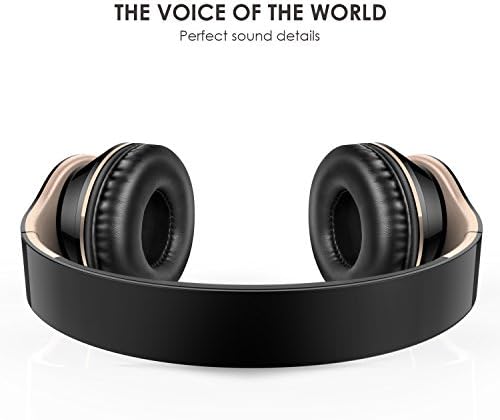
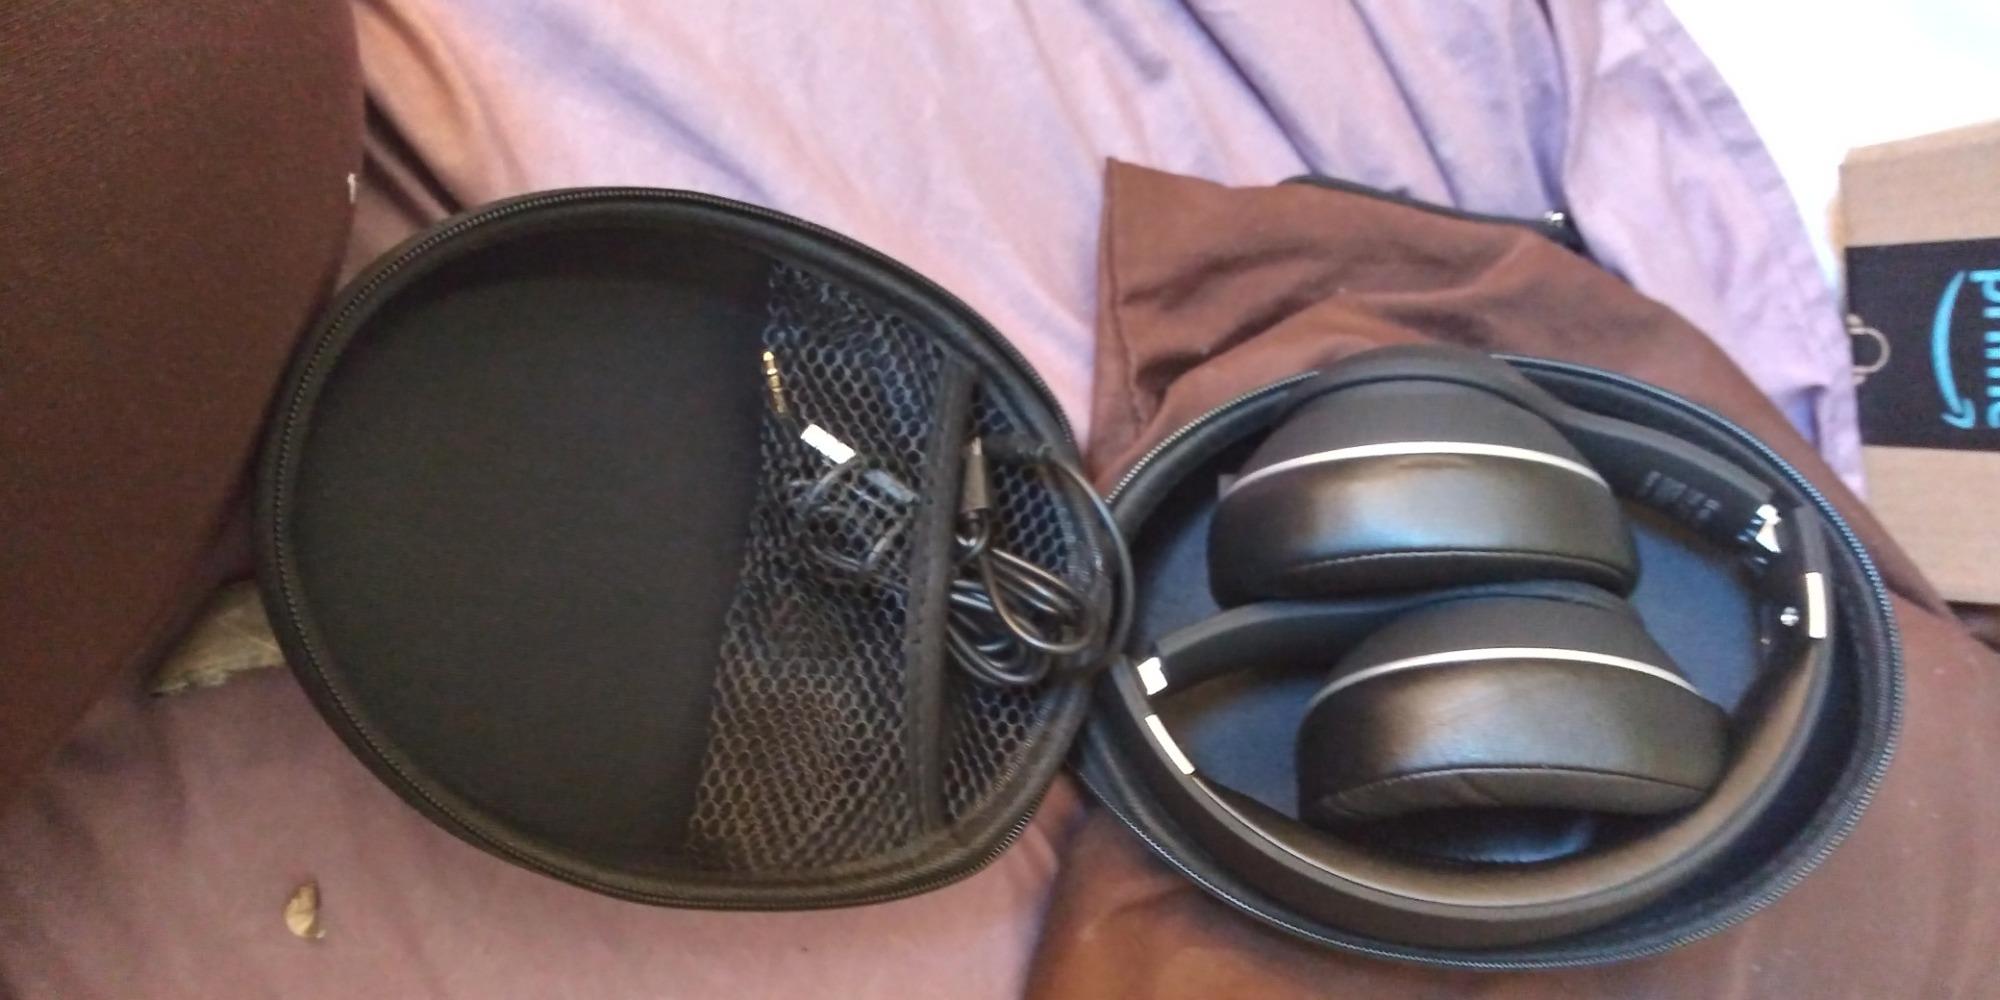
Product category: headphones
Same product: no